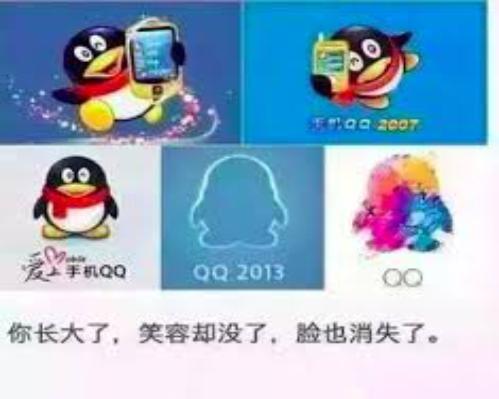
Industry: Leisure